Silent Hill: Orphan

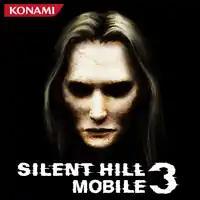
Cover of the third release

Silent Hill: Orphan (known as Silent Hill Mobile in Europe) is a 2007 survival horror game developed by Gamefederation Studio and published by Konami Digital Entertainment. The game is set in an abandoned orphanage and is played through first-person, point-and-click gameplay. In order for the player to survive, a string of puzzles must be solved by using various items and clues. "Orphan" also unveils a new perspective on some past events that have occurred in the town. The sequel, "Orphan 2", was released in September 2008, and the "Orphan 3" in March 2010.